Luca Clemenza

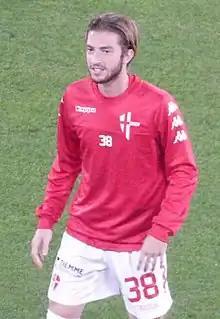
Clemenza with Padova in 2018

Luca Clemenza (born 9 July 1997) is an Italian footballer who plays as a midfielder for club Sestri Levante.